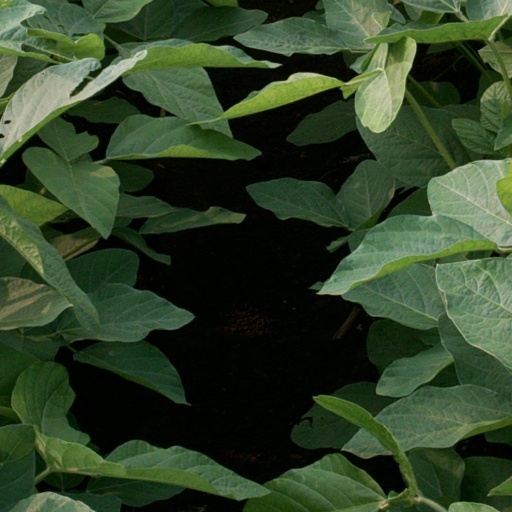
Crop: soybean